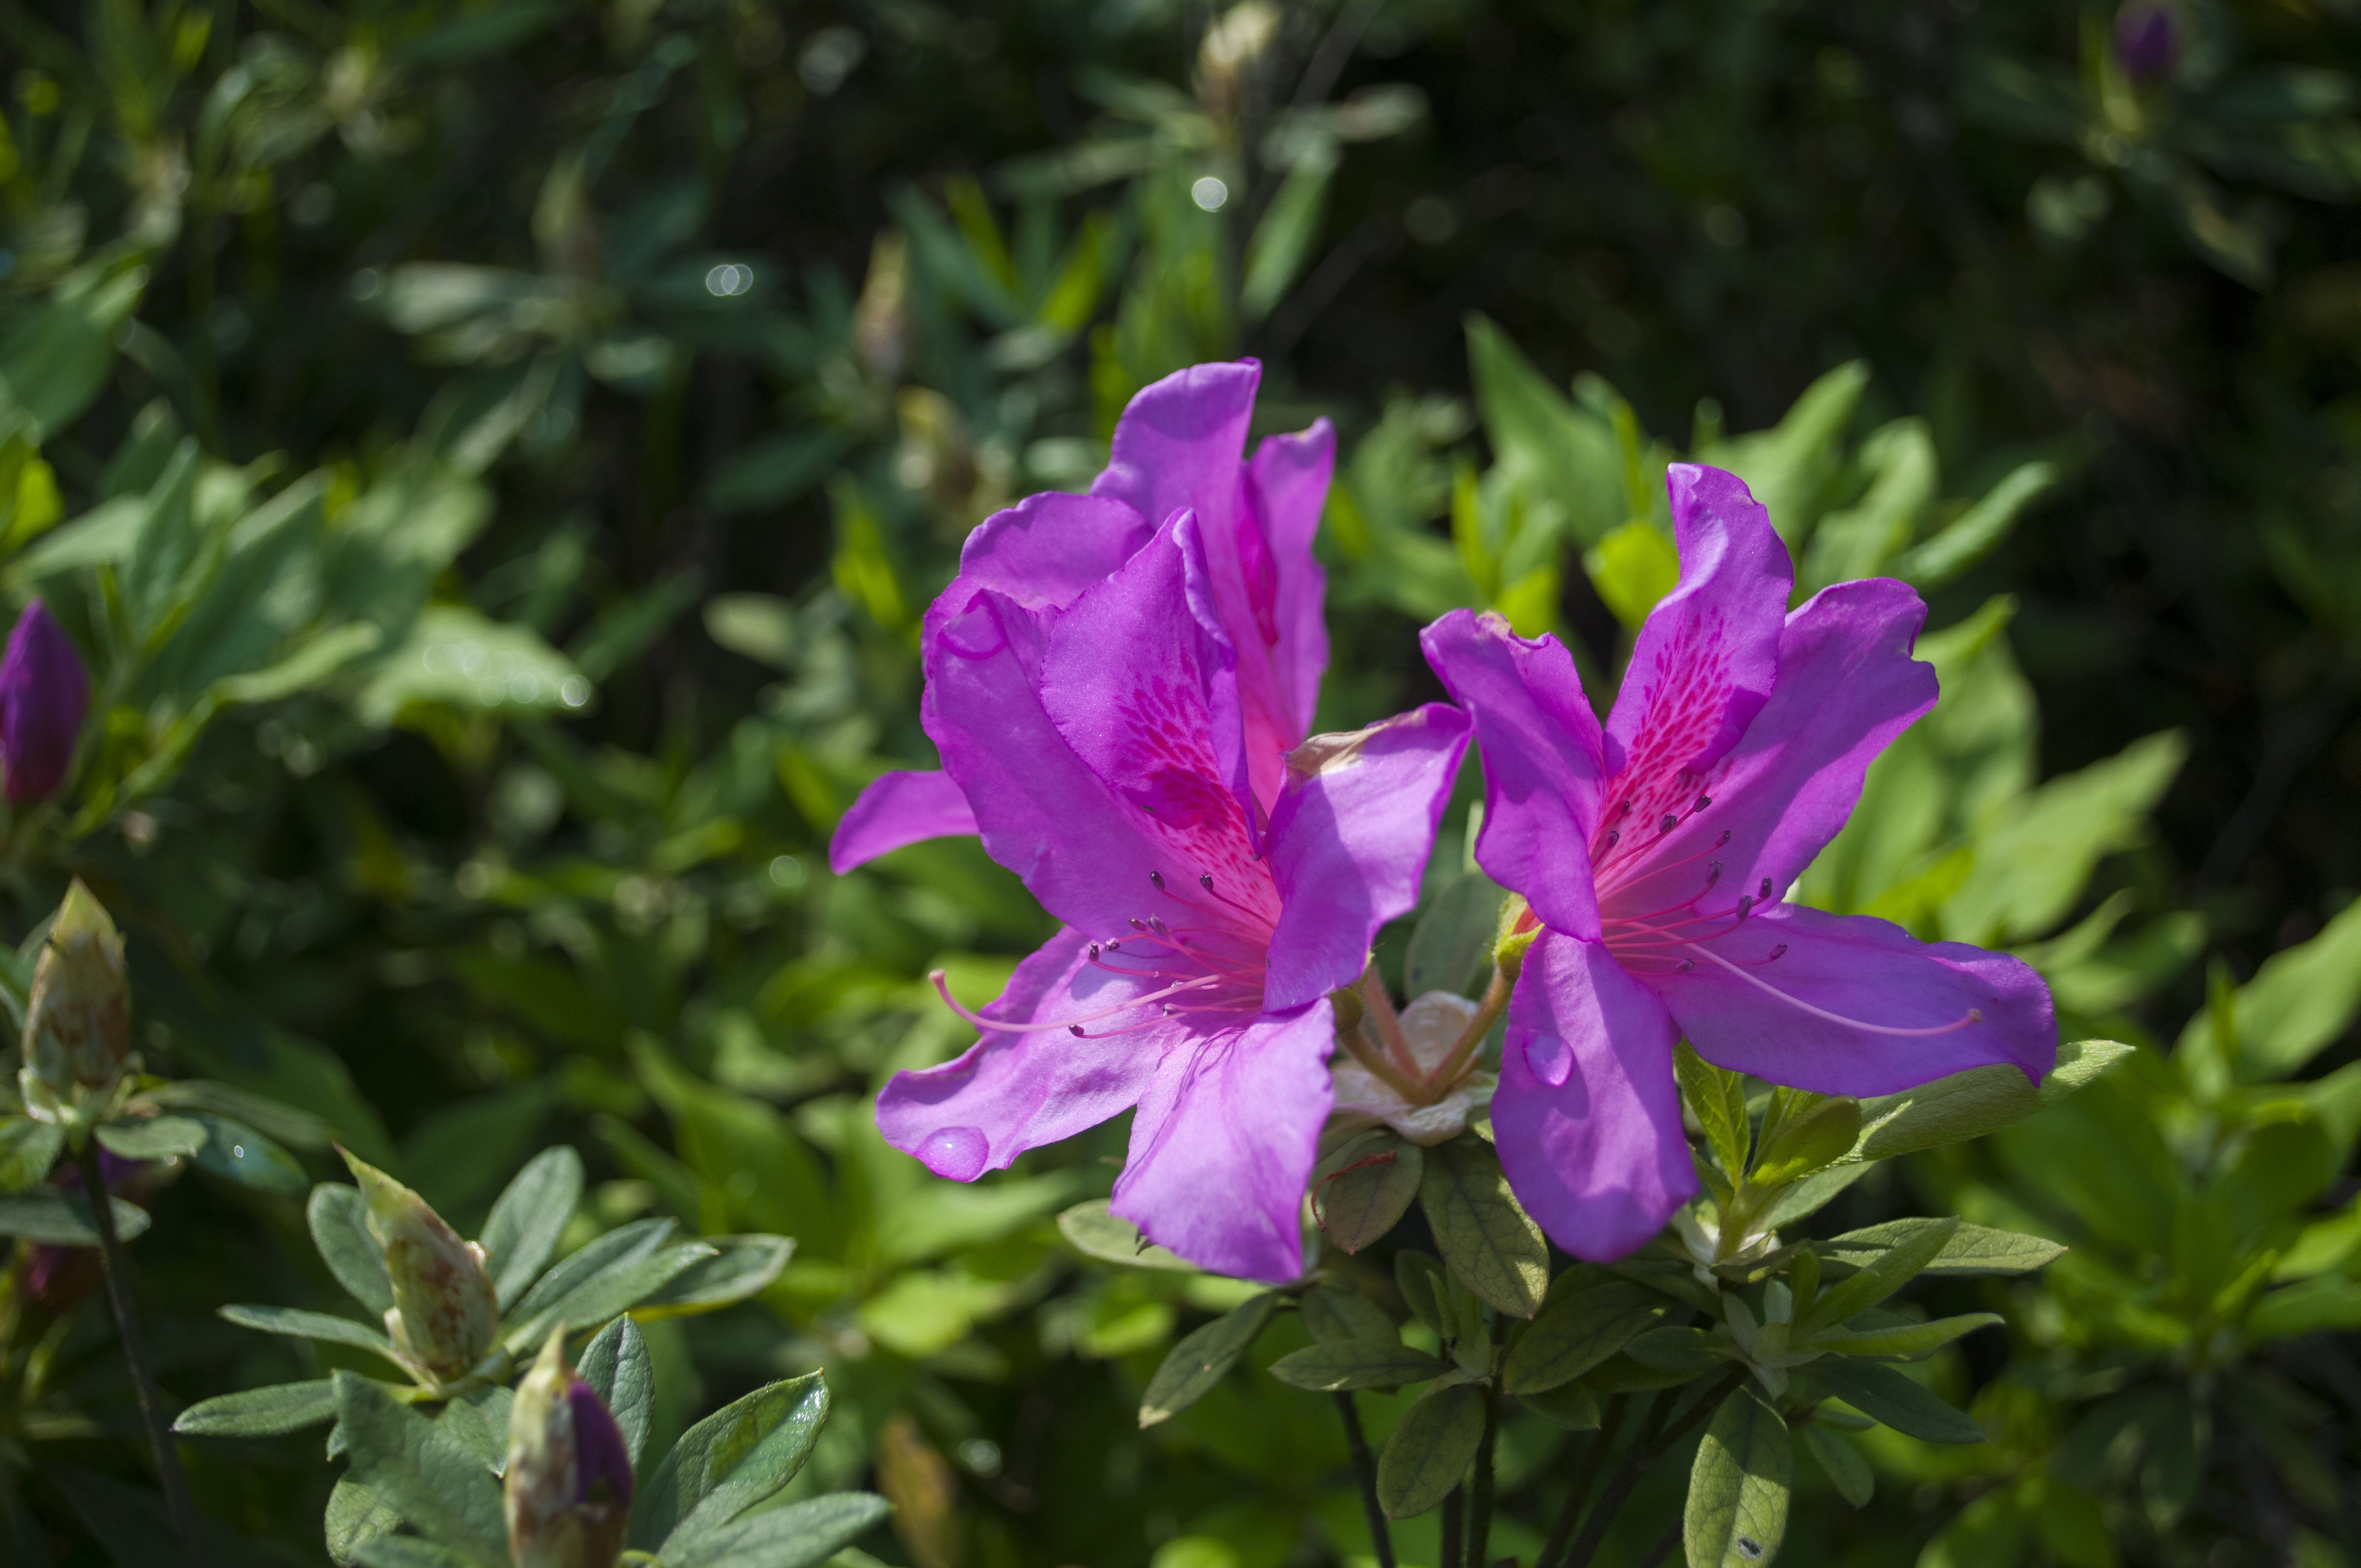
plant, flower, botany, two, garden, flora, wildflower, shrub, lilac, azaleas, azalea, macro photography, flowering plant, bellflower family, woody plant, land plant